Gatwick Airport Shuttle Transit

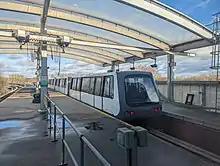
The latest generation of rolling stock departing from the South Terminal

The Gatwick Airport Shuttle Transit is a long elevated automated people mover that links the North and South Terminals at London's Gatwick Airport. The line is ground-side, and besides linking the two terminals also serves to link the North terminal to the airport railway station. Although sometimes colloquially, but erroneously, known as a "monorail", the transit vehicles are carried on rubber tyres running on a concrete track with twin running surfaces and are steered by separate guide rails.